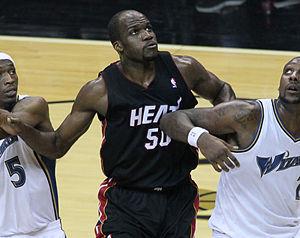
Joel Anthony, est un joueur professionnel canadien de basket-ball. Il joue au poste de pivot.